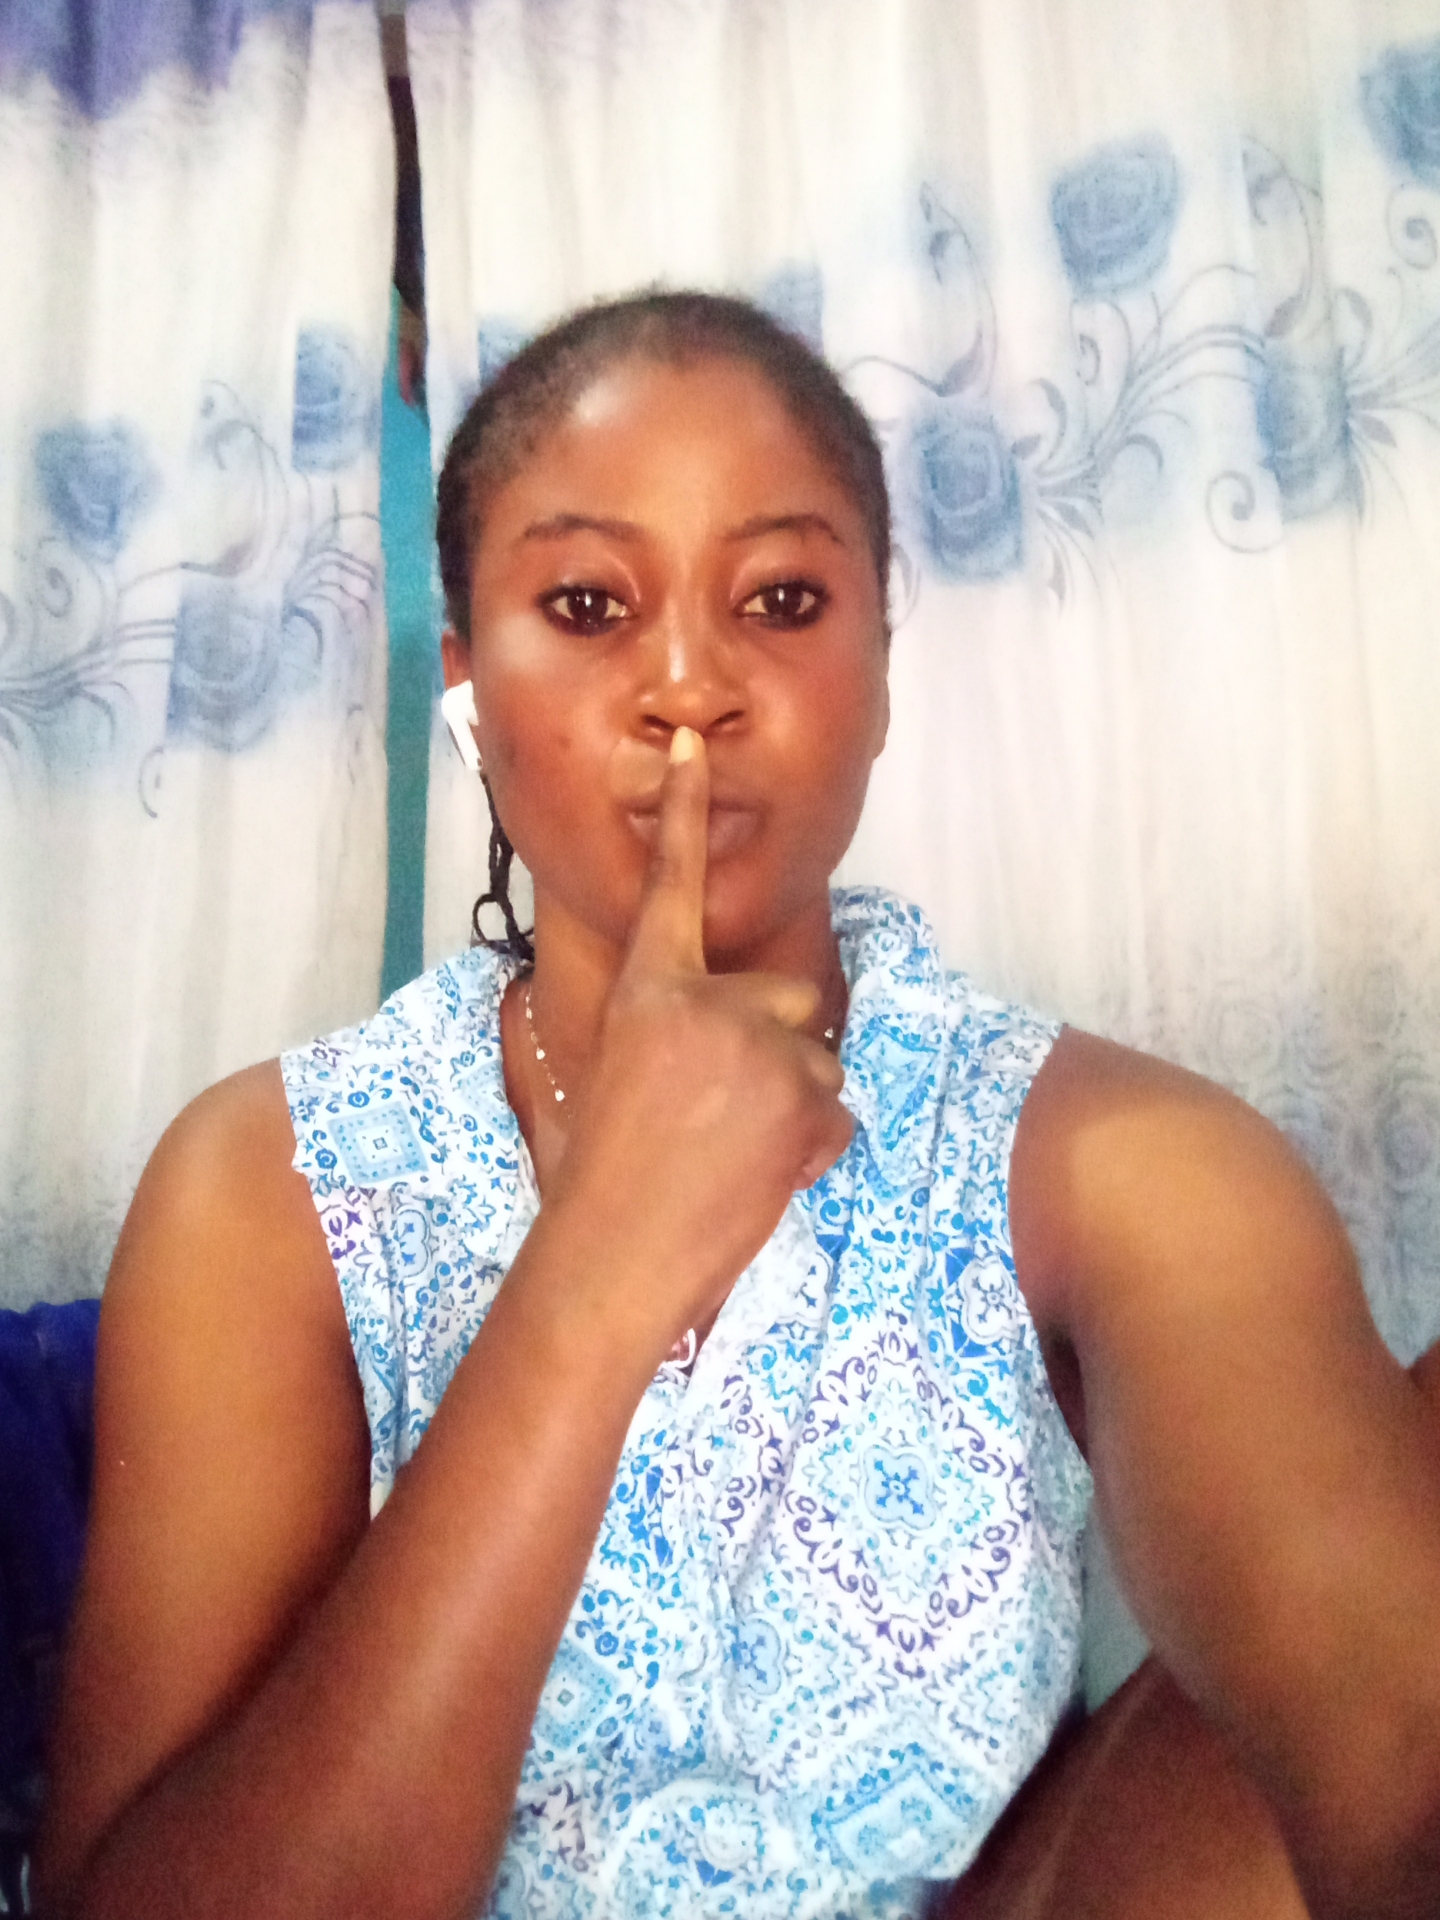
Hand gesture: mute